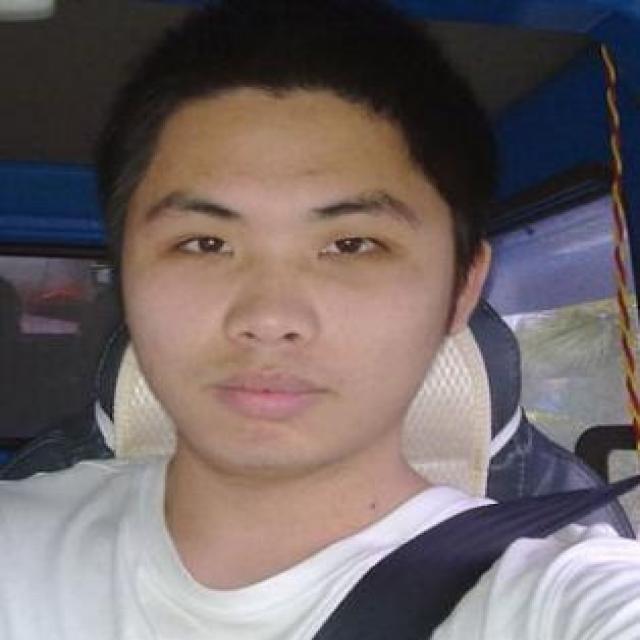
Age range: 13-20